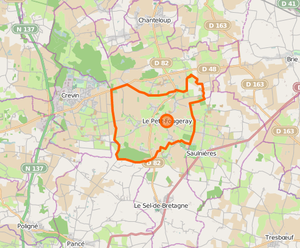
Communes limitrophes
Le Petit-Fougeray est une commune française située dans le département d'Ille-et-Vilaine en Région Bretagne.